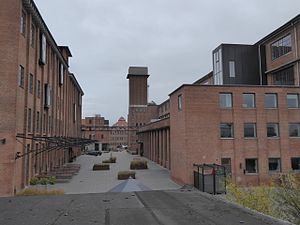
Carl Jacobsens Vej / Historie
Henkels tidligere fabriksbygninger ved Carl Jacobsens Vej.
Carl Jacobsens Vej er en gade i Valby i København, der går fra Sjælør Boulevard ved Vestre Kirkegård i øst til Gammel Køge Landevej i vest. Gaden er en blanding af ombyggede industribygninger fra begyndelsen af det 20. århundrede, byggeforeningshuse og moderne etageejendomme fra 2010'erne. Gaden er opkaldt efter bryggeren og mæcenen Carl Jacobsen.